Extreme Hearts

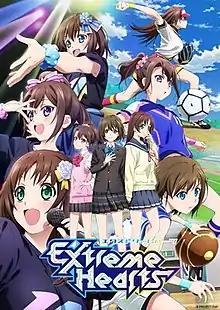
Key visual

Extreme Hearts is an original Japanese anime television series created and written by Masaki Tsuzuki, the creator of "Magical Girl Lyrical Nanoha" and "Dog Days", directed by Junji Nishimura and animated by Seven Arcs, which aired from July to September 2022.